Spier Falls Dam

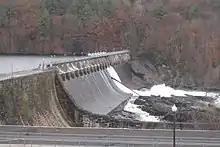
Spier Falls Dam in 2013

The Spier Falls Dam is a hydroelectric dam on the Hudson River between the towns of Moreau and Lake Luzerne, New York.